Space Systems Processing Facility

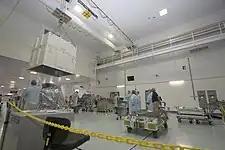
The I-bay area

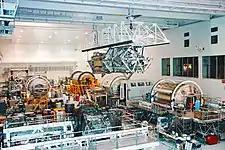
S3-S4 Truss being hoist to the payload transfer container

The SSPF's High Bays provide maximum flexibility for manufacturing, assembly, testing and processing payloads and elements destined for space. The bays are enormous cleanrooms equipped with overhead cranes, commodities-servicing equipment and a secure backup-power supply. The facility also has 15 offline labs.